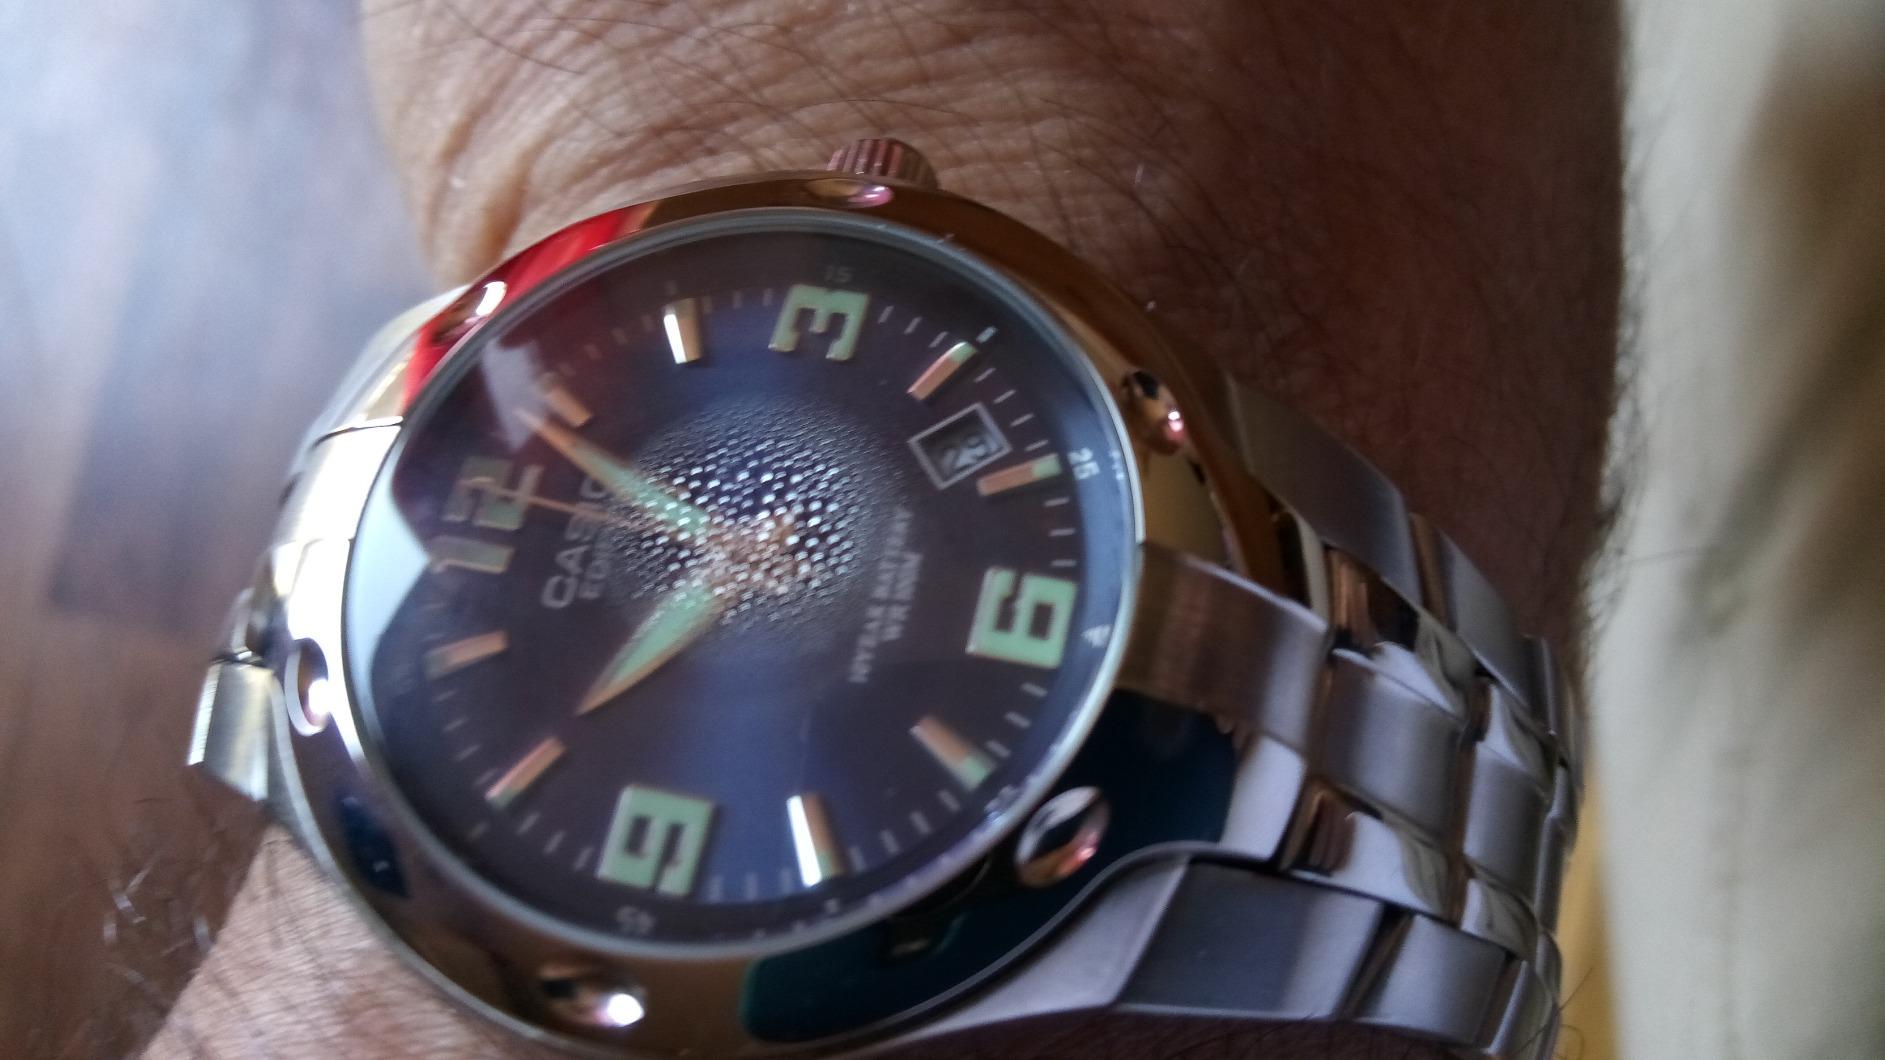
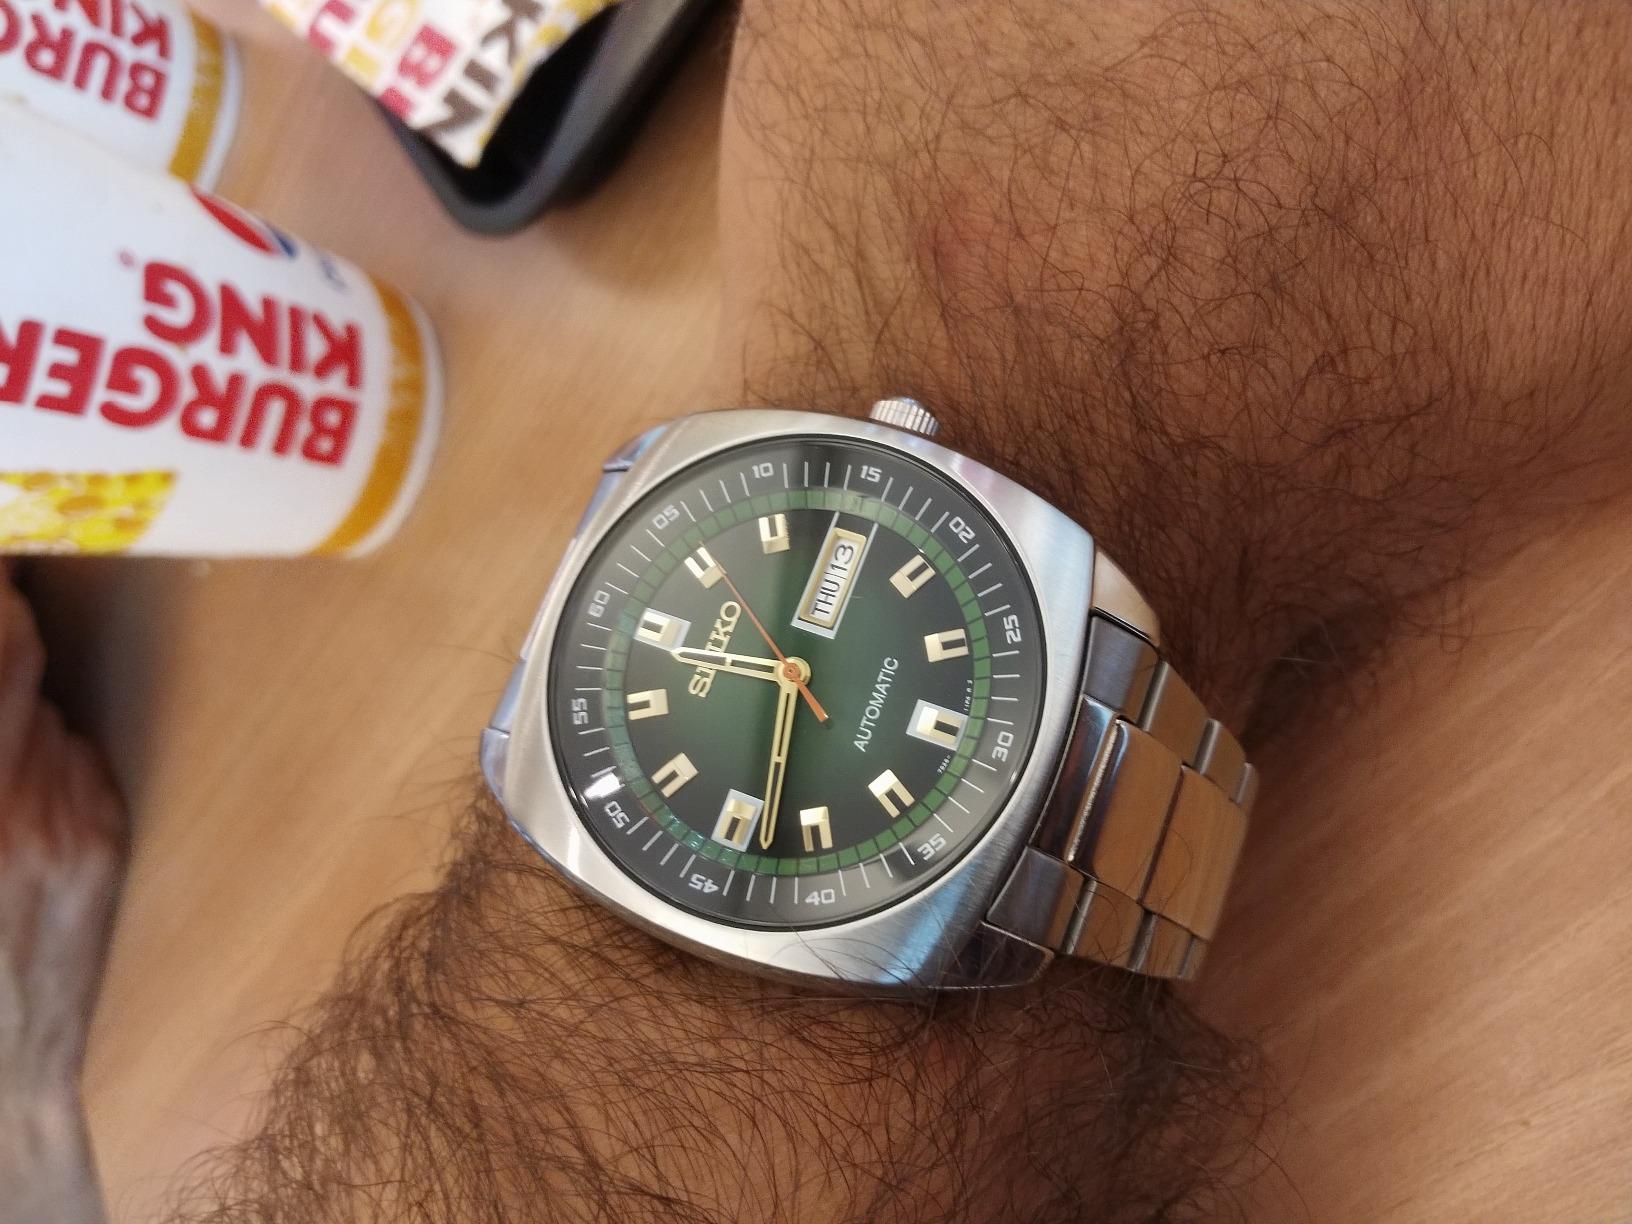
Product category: accessories_watch
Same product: no